George Meade

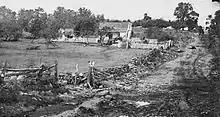
General Meade's headquarters, Gettysburg, Pennsylvania

On July 3, 1863, Meade gave orders for the XII Corps and XI Corps to retake the lost portion of Culp's Hill and personally rode the length of the lines from Cemetery Ridge to Little Round Top to inspect the troops. His headquarters were in the Leister House directly behind Cemetery Ridge which exposed it to the 150-gun cannonade which began at 1 pm. The house came under direct fire from incorrectly targeted Confederate guns; Butterfield was wounded and sixteen horses tied up in front of the house were killed. Meade did not want to vacate the headquarters and make it more difficult for messages to find him, but the situation became too dire and the house was evacuated.